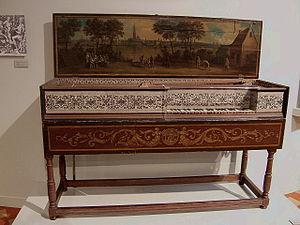
Muselaar (6-voet) par Ioannes Couchet (Anvers, 1650) - Anvers, Vleeshuis Museum
La famille Couchet est une famille de facteurs de clavecins anversois, apparentée, héritière et continuatrice de l'activité de la famille des Ruckers.